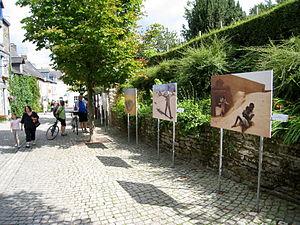
Rue Saint Vincent, La Gacilly, où se déroule une exposition photo en plein air dans le cadre du Festival photo organisé chaque année depuis 2003.
La Gacilly [la gasiji] est une ancienne commune du département du Morbihan, dans la région Bretagne, en France.
La Gacilly [la gasiji] est une commune du département du Morbihan, dans la région Bretagne, en France.